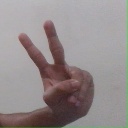
अक्षर: ऐ